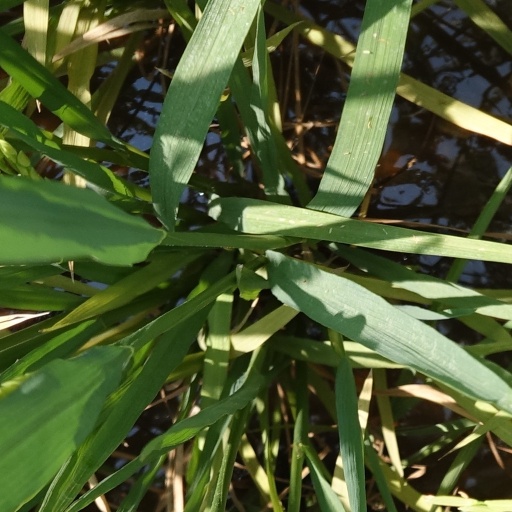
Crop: rice